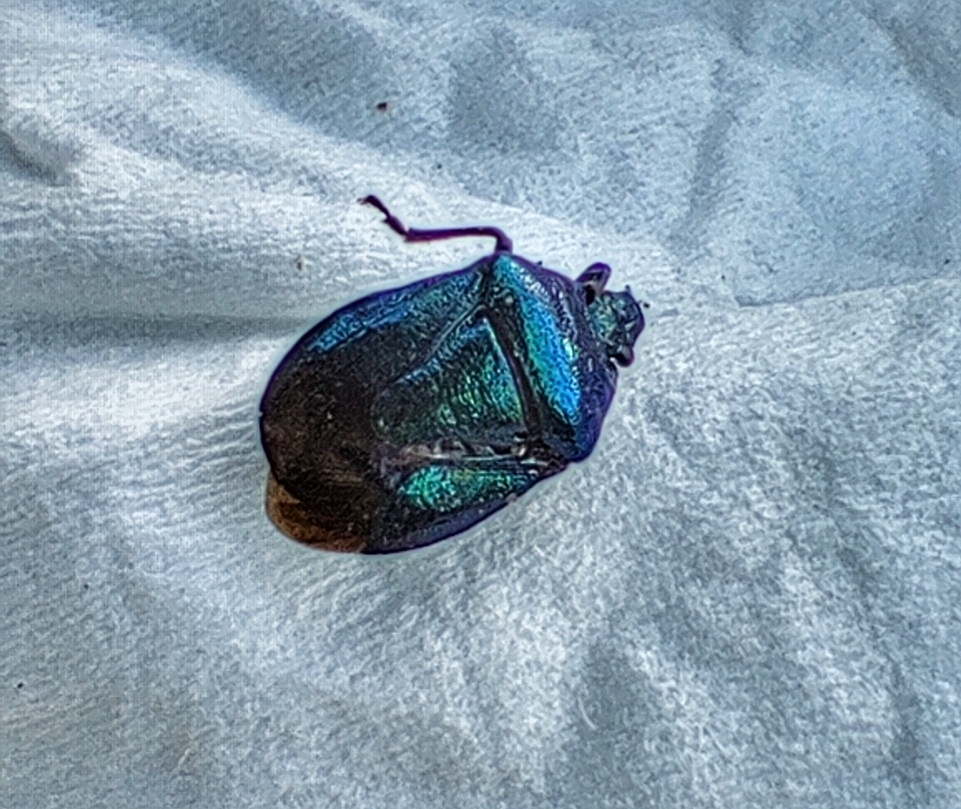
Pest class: stink_bug